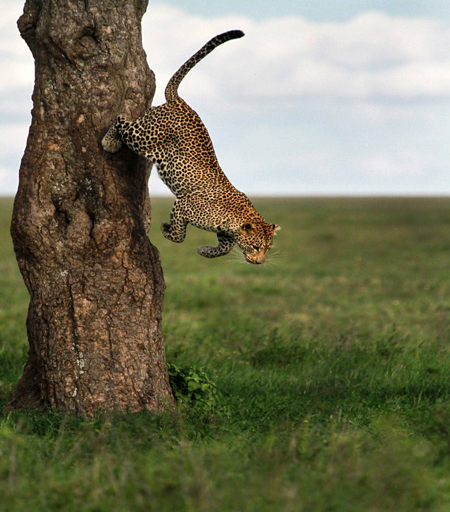
a perfectly timed action shot by person as a leopard jumps off a tree